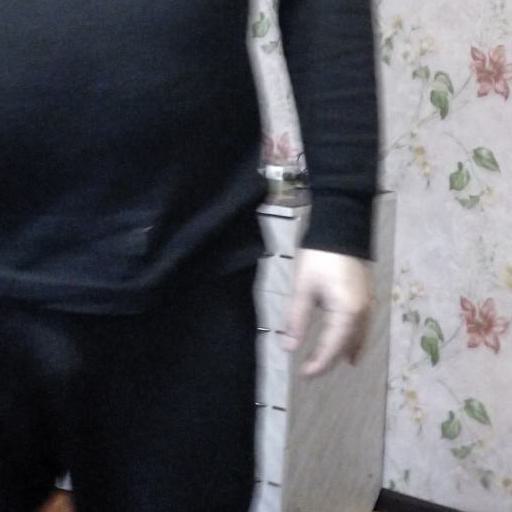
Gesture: no_gesture